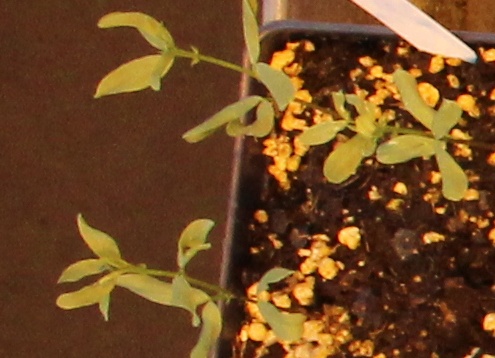
Label: Lentil